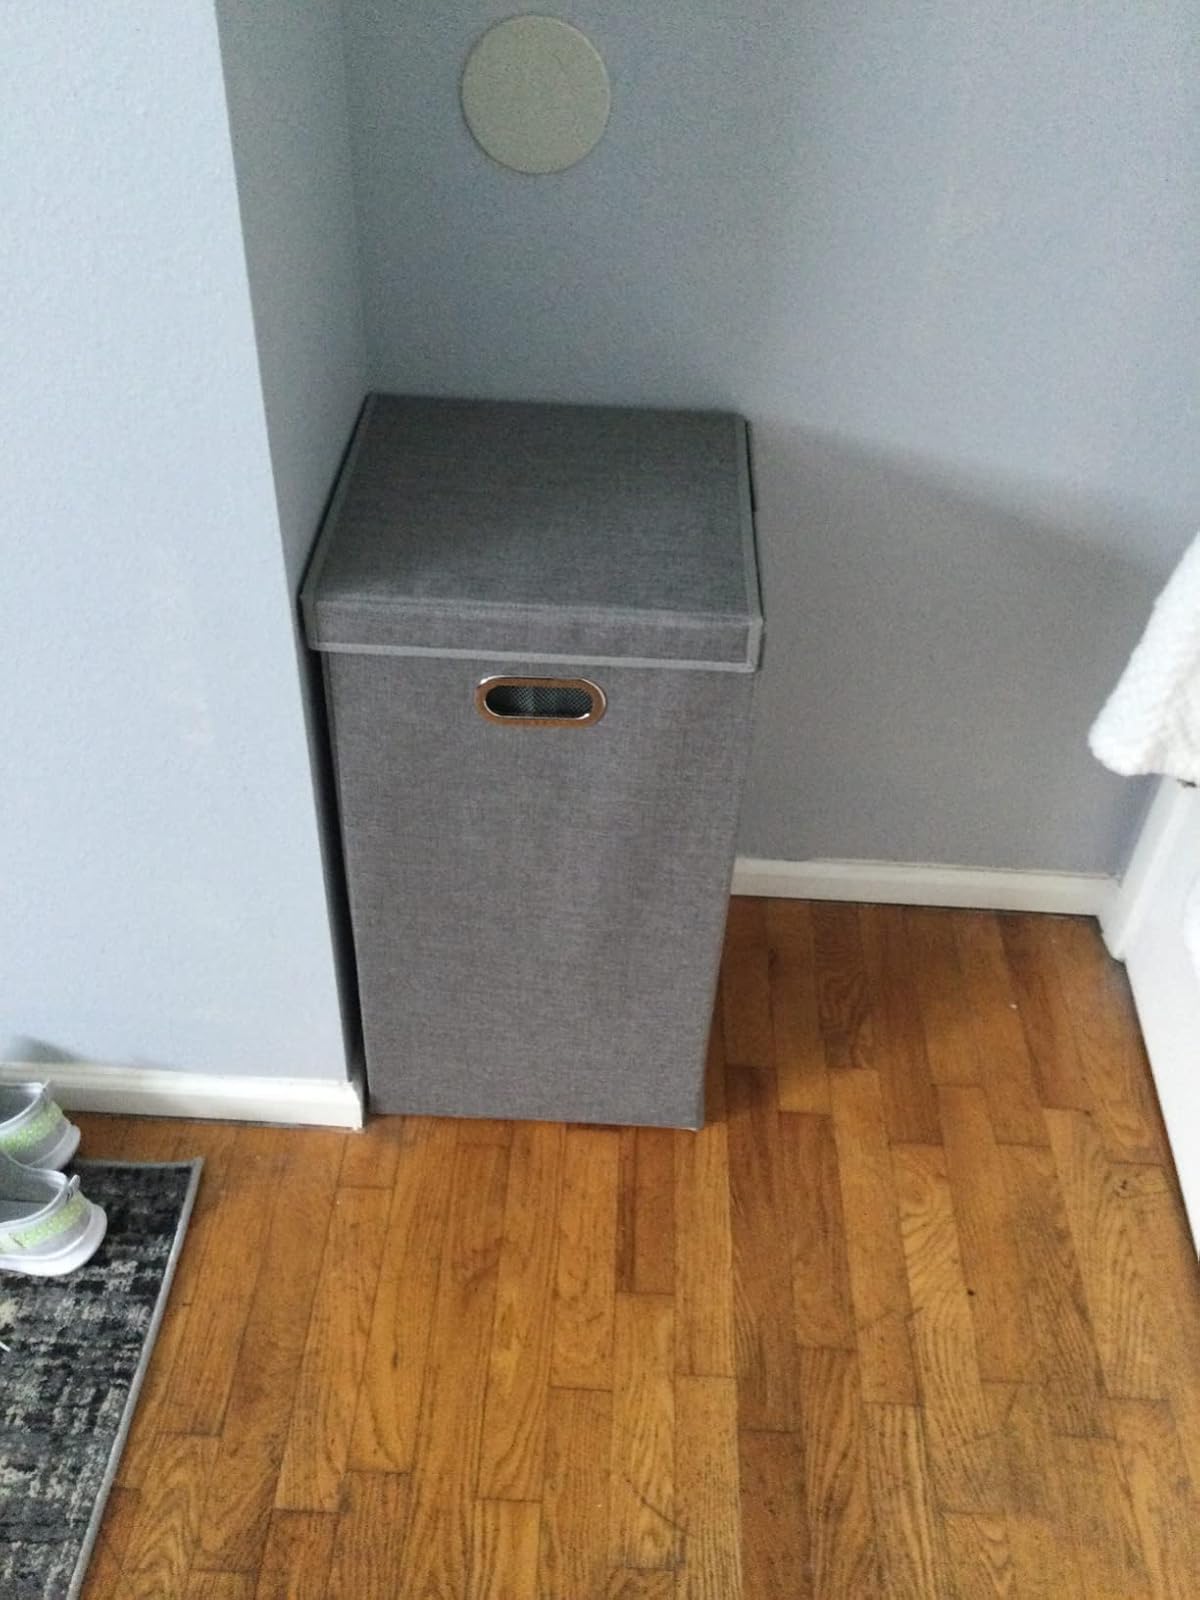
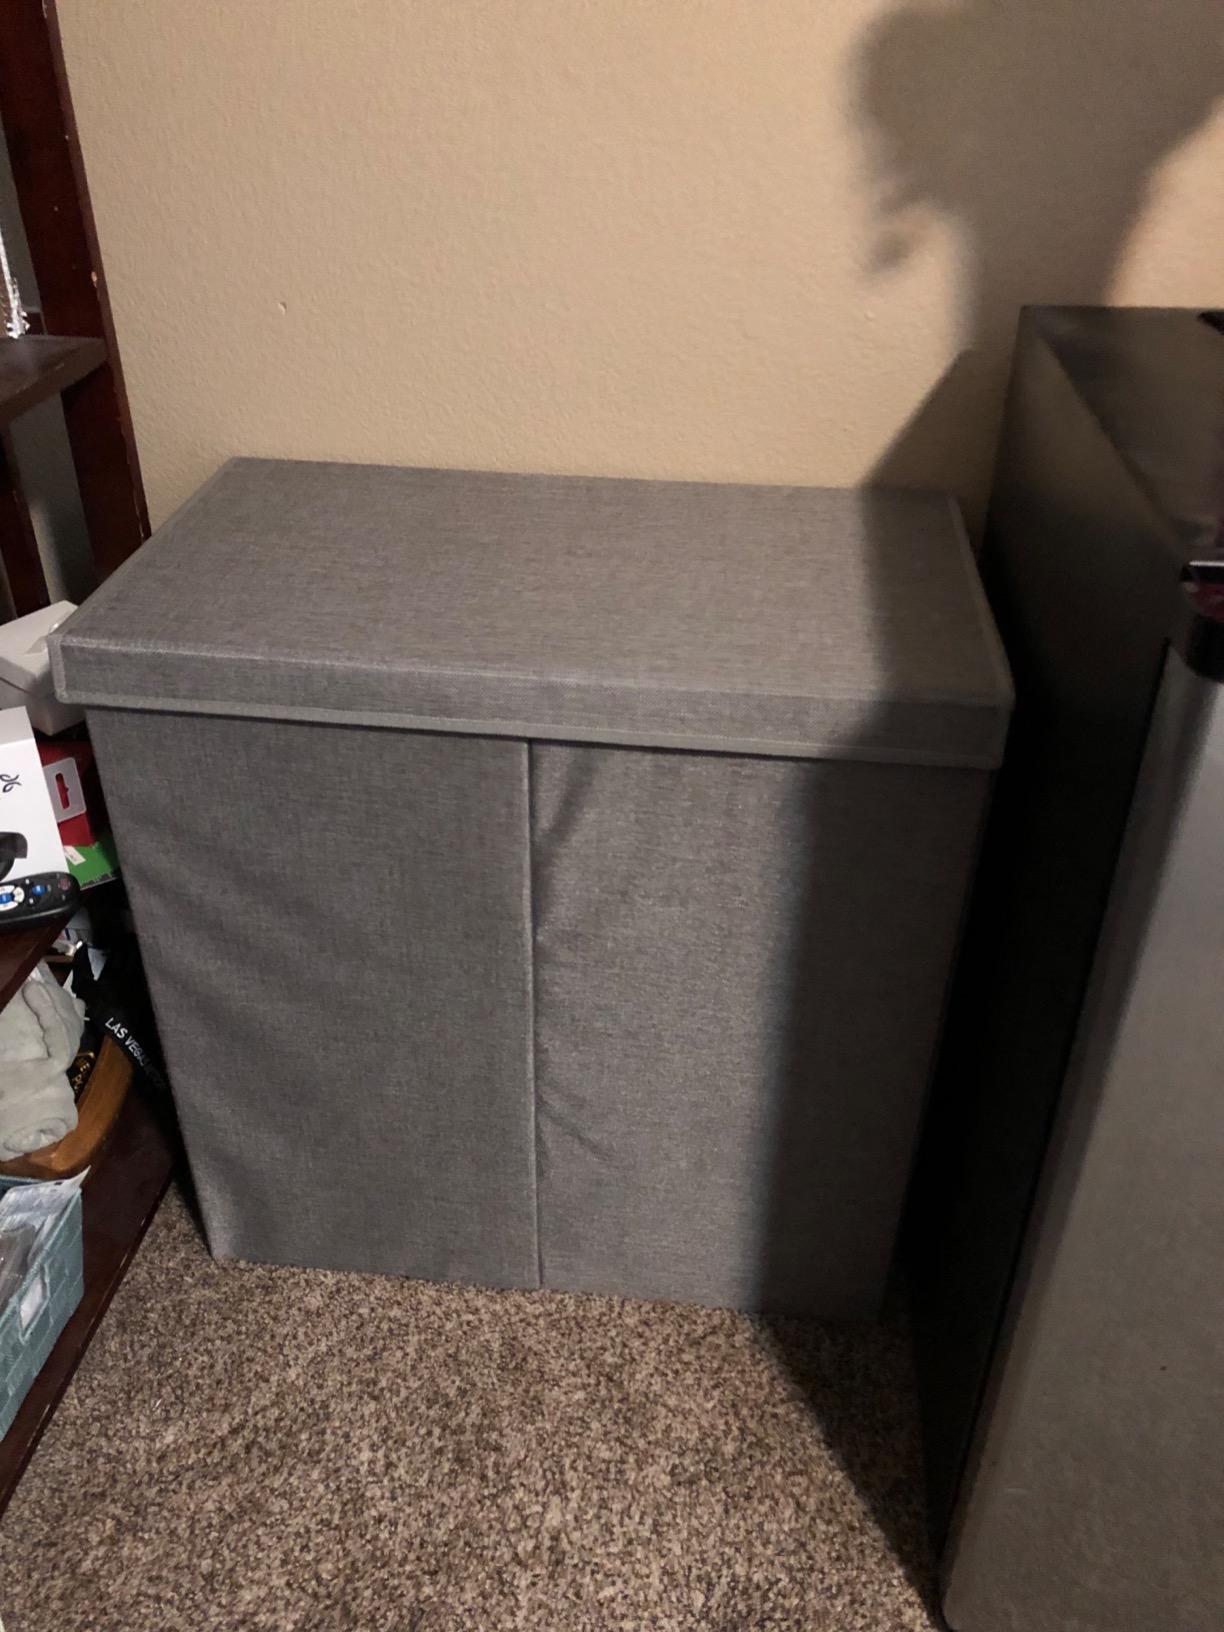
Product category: items_hamper
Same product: no